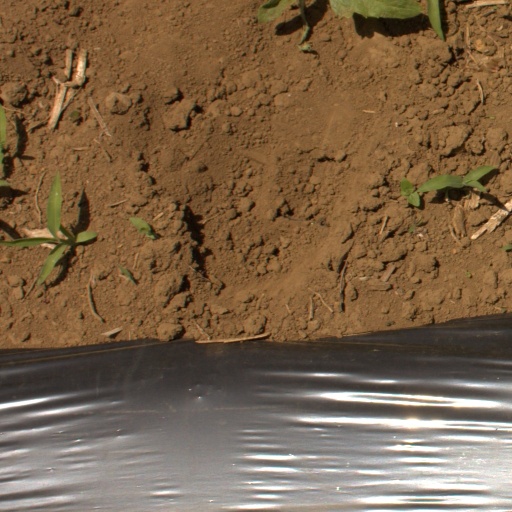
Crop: Jerusalem artichoke